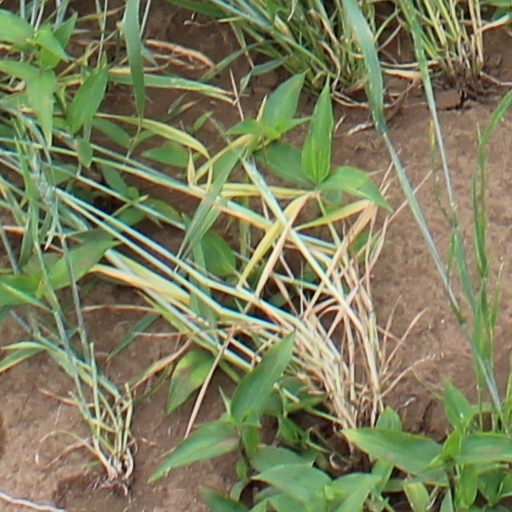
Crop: wheat